Yport

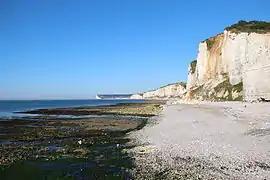
The upstream cliffs

Yport is a commune in the Seine-Maritime department of France’s Normandy region. The residents are known as Yportais or Yportaises.